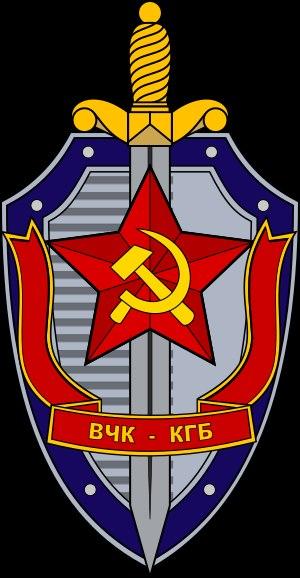
L'histoire du communisme recouvre l'ensemble des évolutions de ce courant d'idées et, par extension, celle des mouvances et des régimes politiques qui s'en sont réclamés. Le communisme se développe principalement au XXᵉ siècle, dont il constitue l'une des principales forces politiques : à son apogée, durant la seconde moitié du siècle, un quart de l'humanité vit sous un régime communiste.